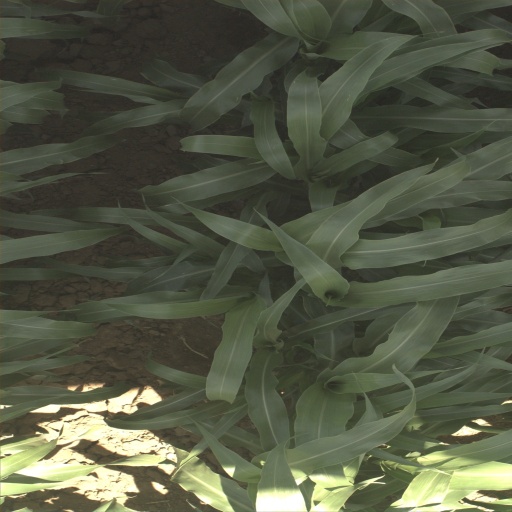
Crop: sorghum